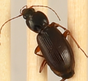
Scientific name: Synuchus impunctatus
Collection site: Steigerwaldt-Chequamegon NEON (STEI), plot STEI_003